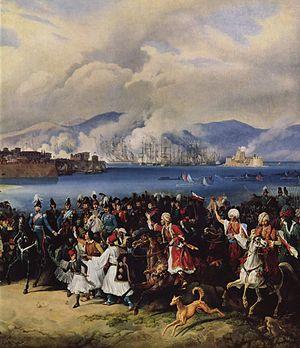
L’élection au trône de Grèce de 1822-1832 commence peu de temps après le déclenchement de la Guerre d'indépendance grecque contre l’Empire ottoman et se termine deux ans après la reconnaissance internationale de l’indépendance du pays. Elle est en grande partie liée à l'intervention des grandes puissances européennes dans le conflit opposant les patriotes grecs à leur ancien maître ottoman.
Nauplie est une ville grecque du Péloponnèse. Capitale de l’Argolide, siège d’un évêché, située en bord de mer, c'est une cité historique et touristique qui compte 14 203 habitants. Le dème des Naupliens, créé dans le cadre du programme Kallikratis, est constitué des districts d'Asini, Nauplie, Nouvelle-Tirynthe et Midéa.
Theódoros Kolokotrónis, né le 3 avril 1770 à Ramavouni en Messénie, dans le Péloponnèse et mort le 15 février 1843 à Athènes, fut un général et homme d'État grec, héros de la Guerre d'indépendance grecque. Il était surnommé le « Vieux de Morée » car il avait cinquante ans au début du conflit.